Anti-pedophile activism

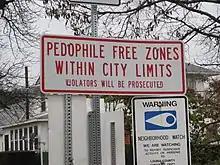
Anti-pedophile sign put after the enactment of Megan's law in Iowa

Throughout the 1970s, public attitudes regarding child sexual abuse began to shift, with principles of risk-management and retribution against offenders taking precedence over rehabilitation. This shift was also observed in the field of penology more broadly. Starting in the 1980s, pedophiles began being portrayed by the media as more violent, with links to sexual abuse networks, sexual assault and murders being made by popular media.